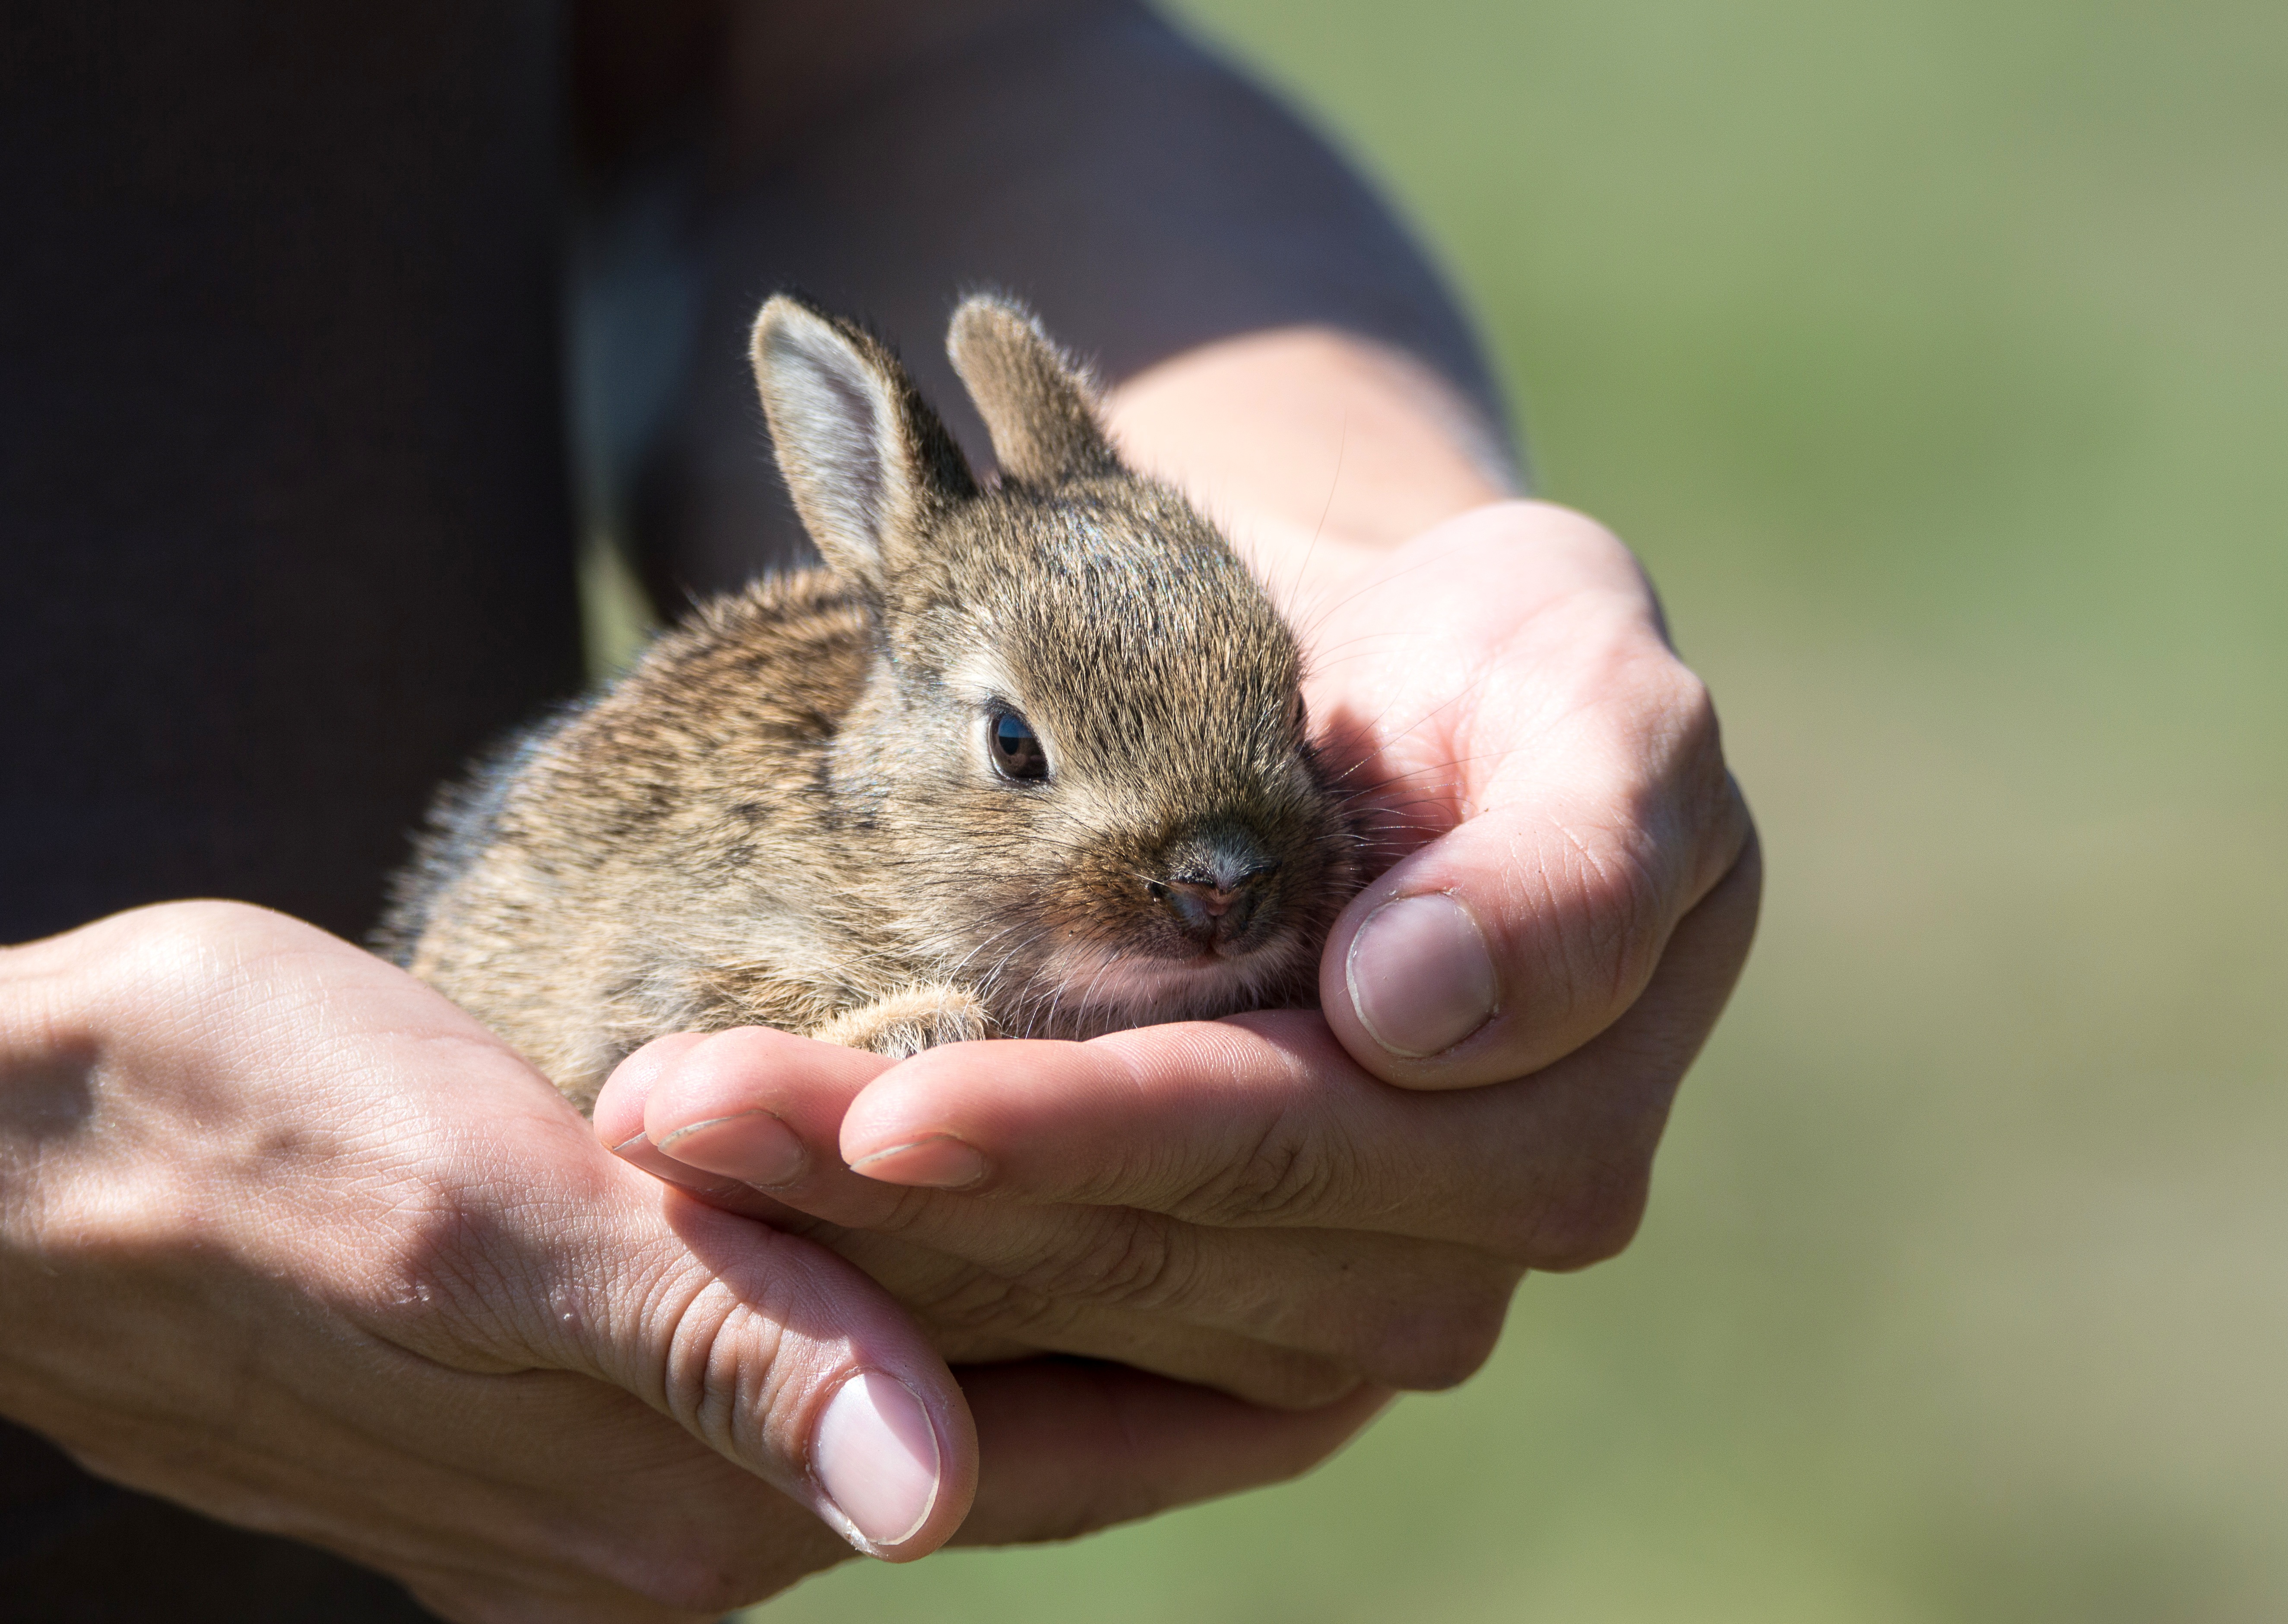
mouse, animal, cute, wildlife, pet, young, small, brown, mammal, squirrel, rodent, fauna, rabbit, hare, help, whiskers, lovely, hands, lost, vertebrate, chipmunk, nice, cub, rescue, degu